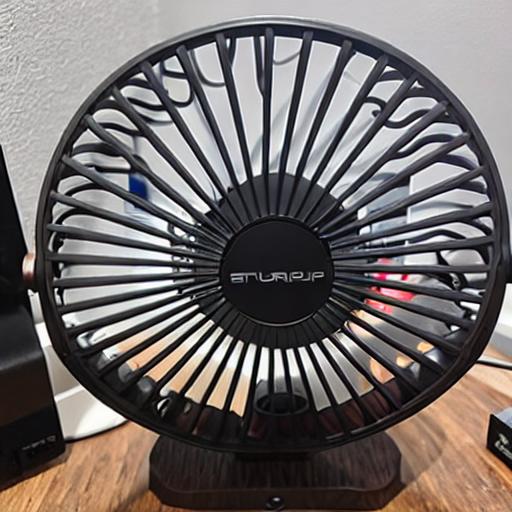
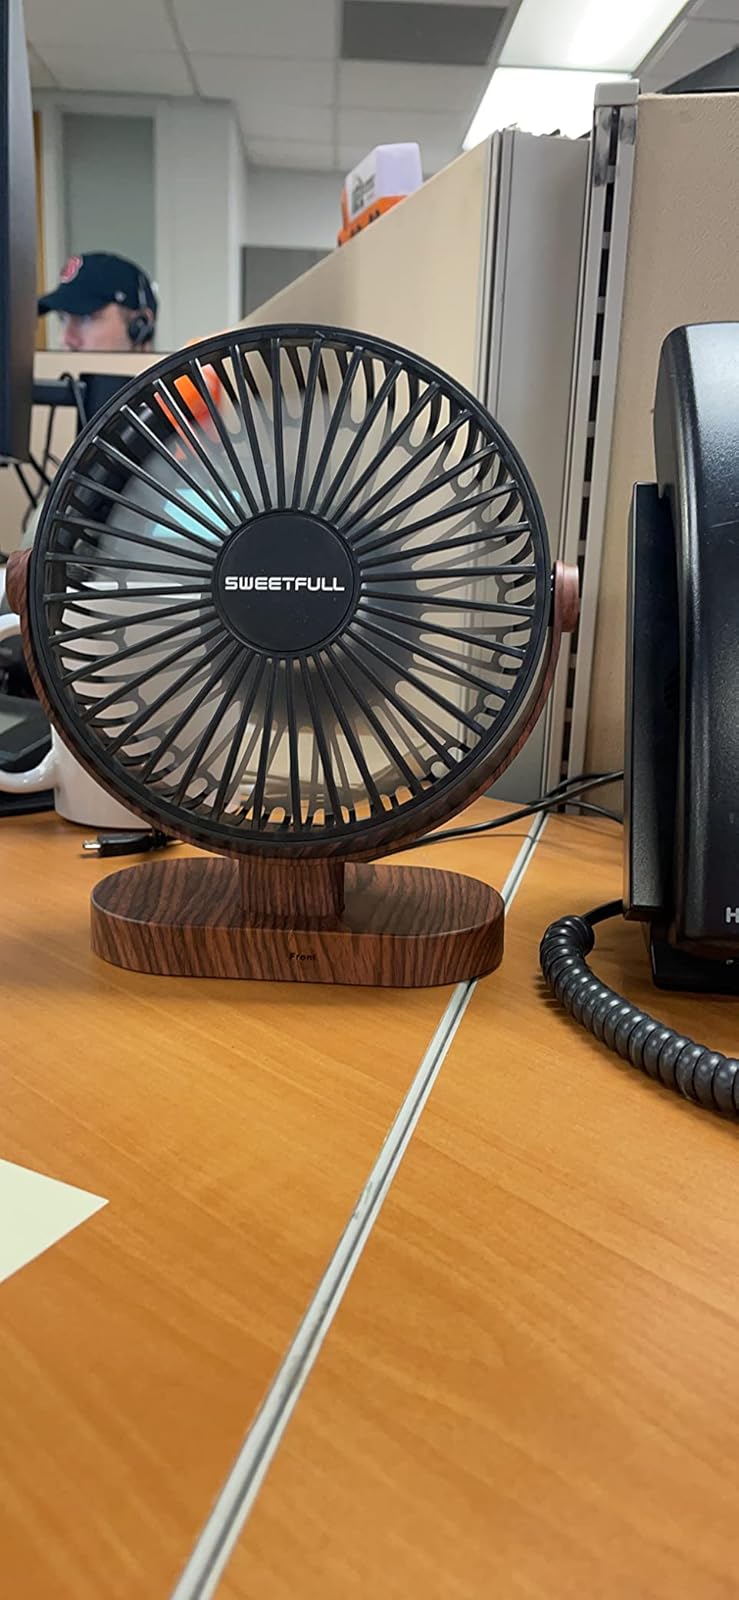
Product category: fan
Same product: no